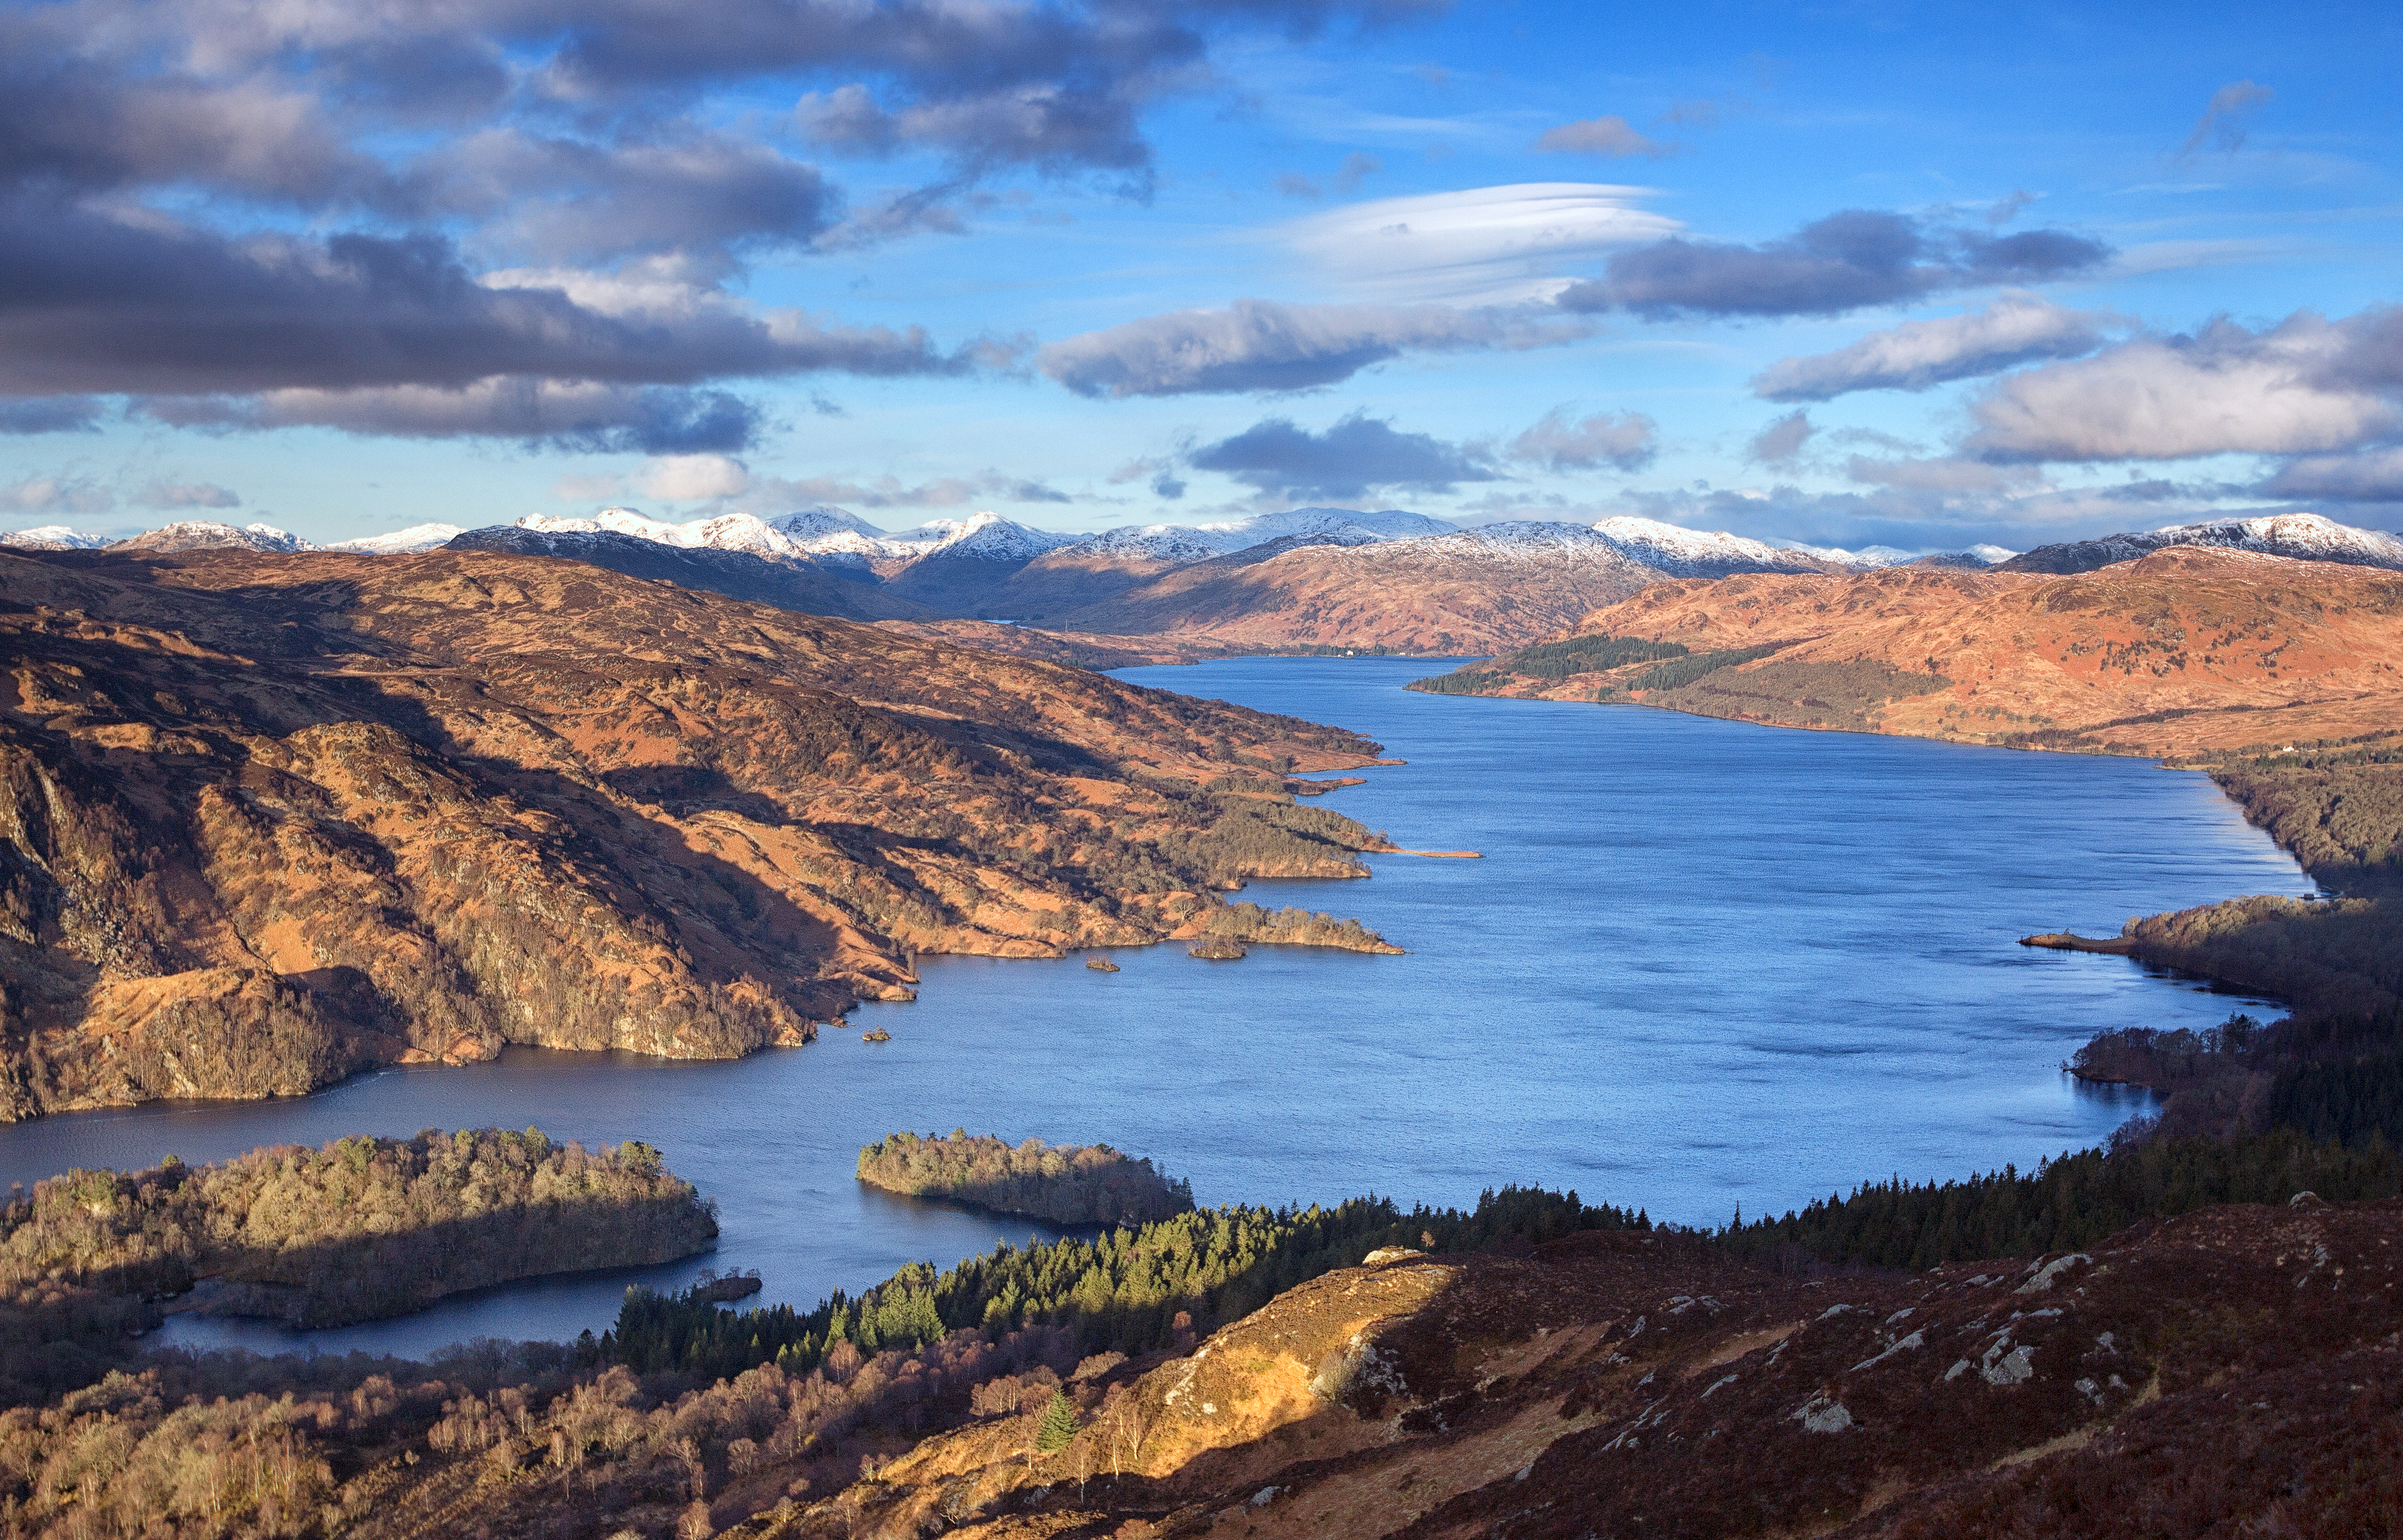
landscape, sea, coast, rock, wilderness, mountain, cloud, shore, lake, dawn, dusk, reflection, bay, reservoir, highland, body of water, plateau, lenticular, scotland, fell, loch, crater lake, trossachs, lochkatrine, benaan, lenticularclouds